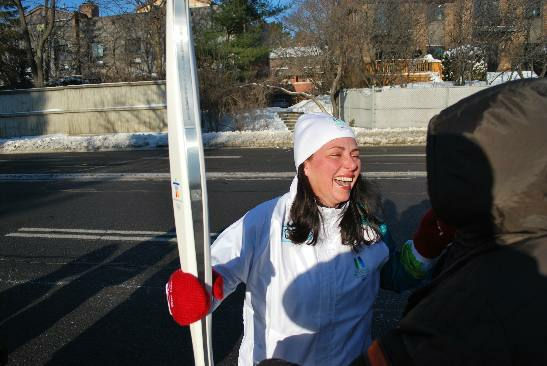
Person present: Yes